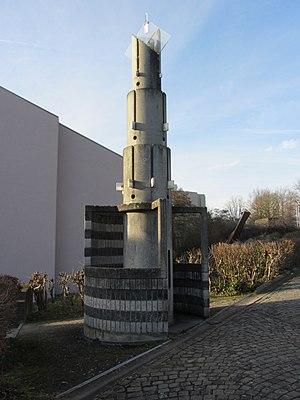
Jean-Paul Laenen - La tour Kaléidoscopique vue extérieure, Musée en plein air du Sart Tilman en Belgique
Jean-Paul Laenen est un sculpteur et graveur-médailleur belge né le 19 juin 1931 à Malines et mort le 14 avril 2012.